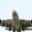
Label: airplane